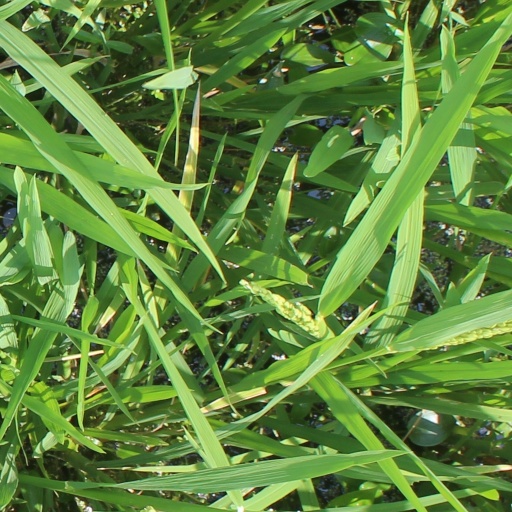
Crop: rice